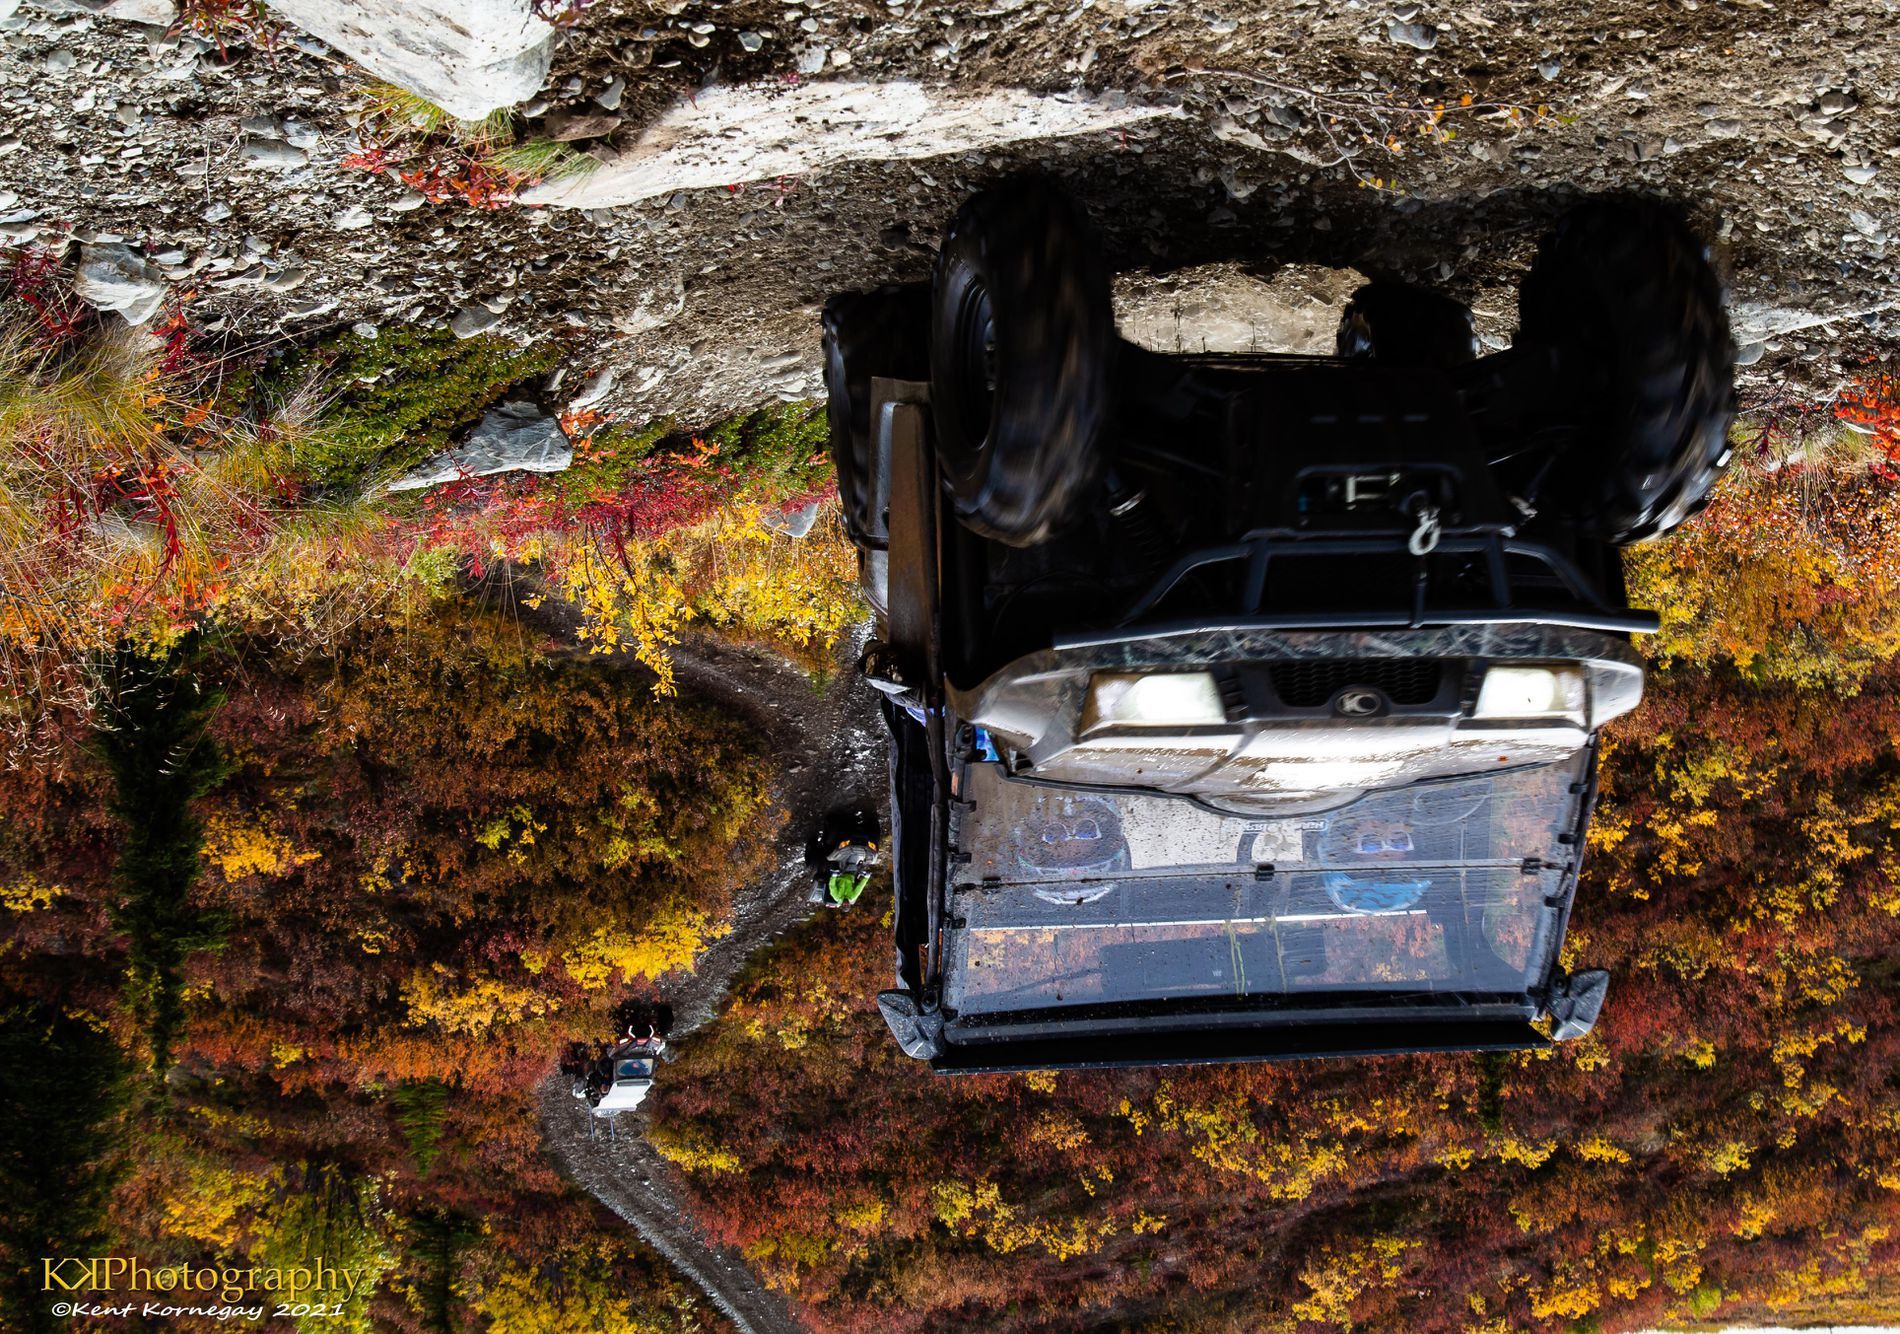
vehicles competition
An upside down picture of vehicles in a single lane surrounded by plants and trees. The rocky ground and the variety of vehicles' shapes are also visible.
An upside down picture of vehicles road lane. The colors are vibrant due to the plants and trees shades of brown and green. The atmosphere is competitive and exciting. The lighting is natural and soft.
Labels: Plant, Tree, Machine, Spoke, Bulldozer, Outdoors, Nature, Adventure, Leisure Activities, Transportation, Vehicle, Road, Alloy Wheel, Car, Car Wheel, Tire, Wheel, Gravel, Motorcycle, Scenery, Offroad, Vegetation, Land, Fir, Watermark